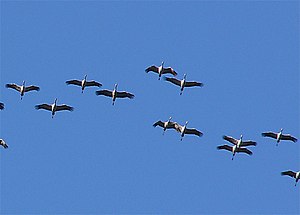
Trane
Traner.
Tranen er en fåtallig yngletrækfugl i Danmark, men mere udbredt i Skandinavien. Hvert forår og efterår passerer store flokke af trækkende traner specielt den østlige del af landet.